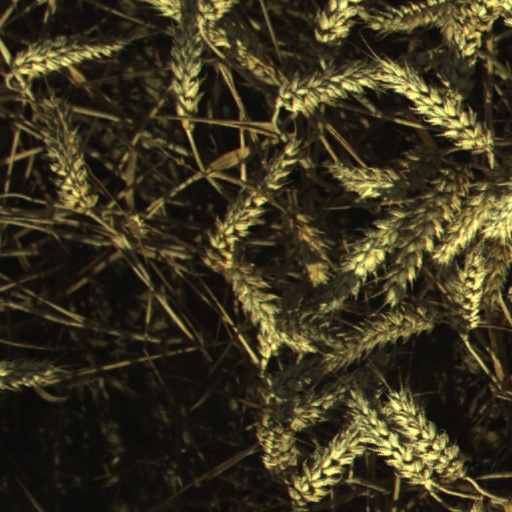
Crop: wheat